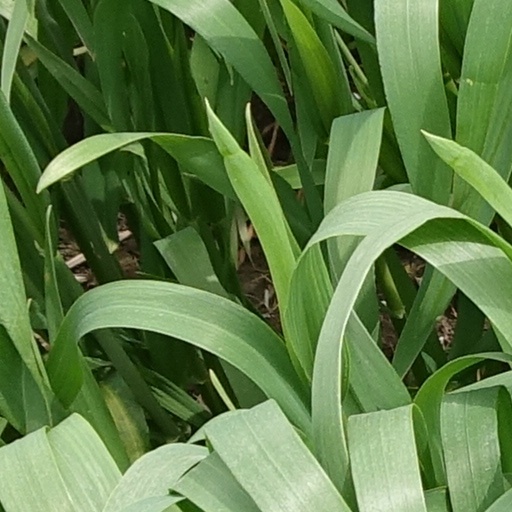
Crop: wheat